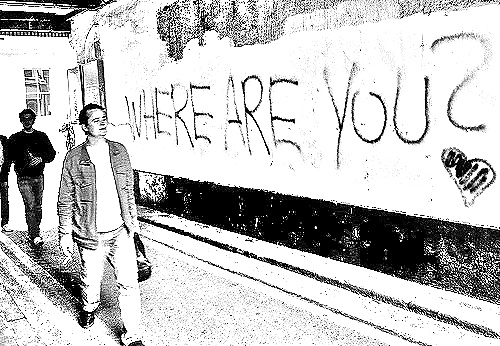
Portrait style: Sketch Portrait